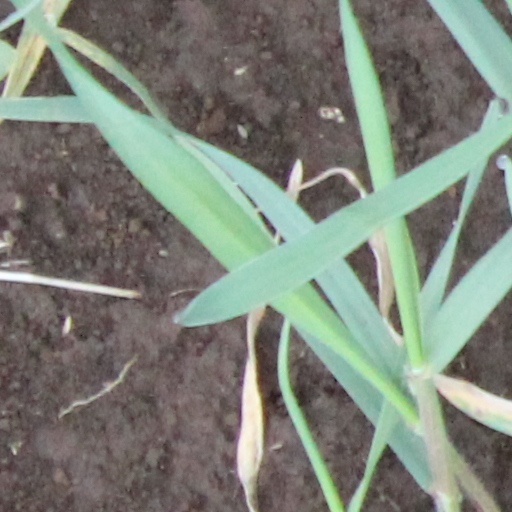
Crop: wheat